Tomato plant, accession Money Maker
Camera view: bottom (45 deg); turntable rotation: 270 degrees
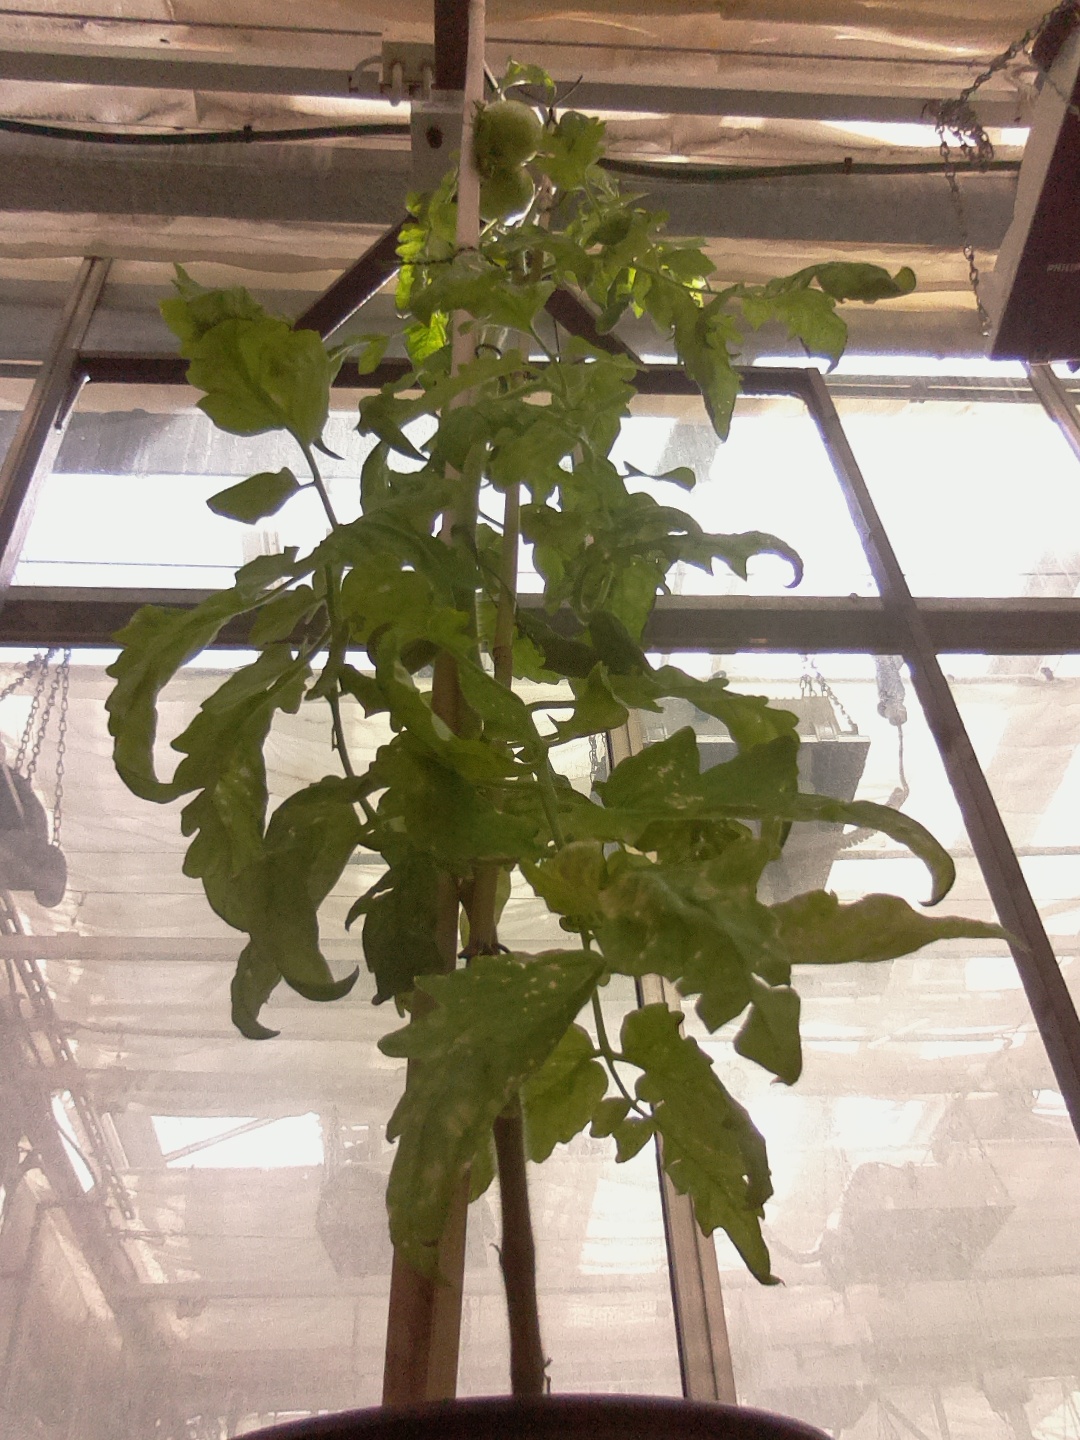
BBCH growth stage 79: 90% -100% of final fruit size